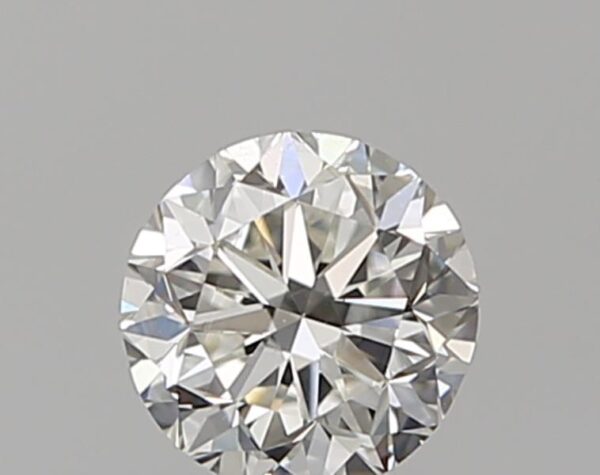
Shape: round
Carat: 0.5
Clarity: VS2
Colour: H
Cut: GD
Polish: VG
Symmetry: GD
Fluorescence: N
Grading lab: GIA
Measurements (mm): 4.78 x 4.88 x 3.19